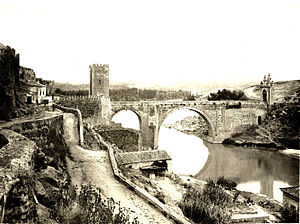
Toledo (Spanien) / Historie / Ældre historie
The roman Alcántara bridge, 1889
Toledo er en by i det centrale Spanien, ca. 75 kilometer syd for Madrid. Den er hovedstad i provinsen Toledo og i den selvstyrende del Castilla-La Mancha. pr. 2005 har Toledo en befolkning på 75.578.